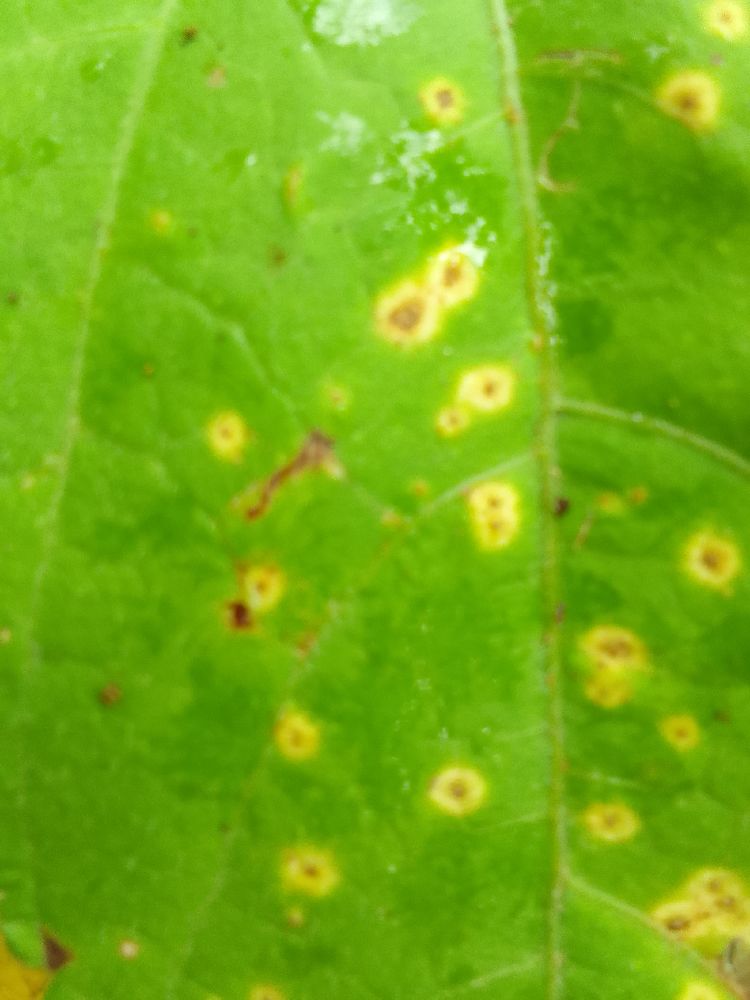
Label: rust